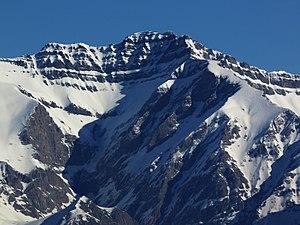
La tête de l'Estrop, dans le massif des Trois Evêchés, au-dessus de Prads-Haute-Bléone